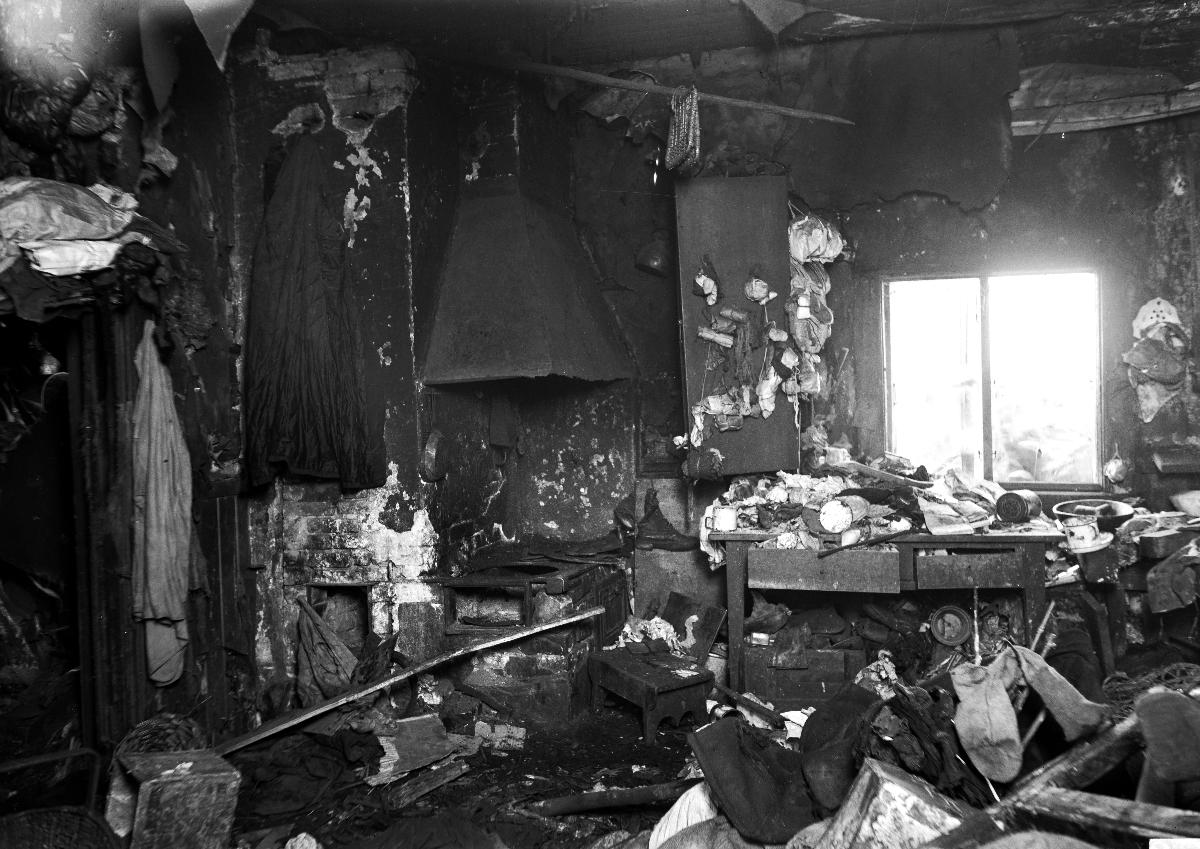
Onnettomuus rakennuksen sisällä
Accident in a building
sisällön kuvaus: Onnettomuudessa vaurioitunut huone. content description: A room damaged in an accident.
Vuosi: 1930
Paikka: Suomi, Pohjois-Pohjanmaa, Oulu
Aiheet: sisäkuva; vahingot ja vauriot; rakennukset; damages (harms); buildings; skador; byggnader